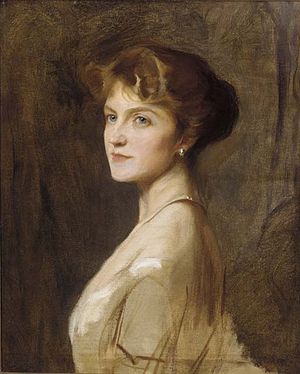
Philip de László / Galleri
Philip Alexius de László var en ungarsk maler især kendt for sine portrætter af kongelige og adelige kunder. Han var en af de førende portrætmalere i starten af 1900-tallet.